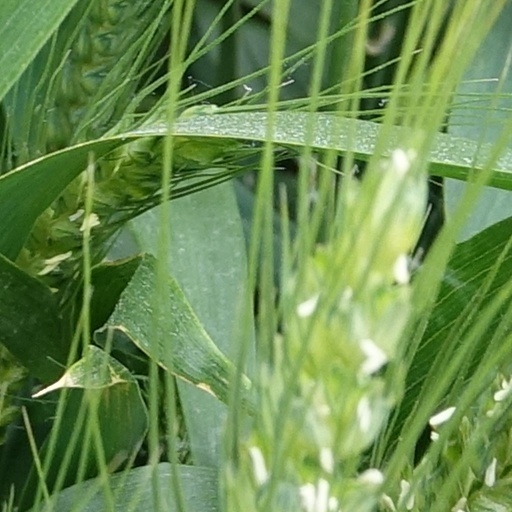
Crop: wheat